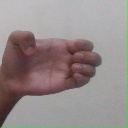
अक्षर: ख